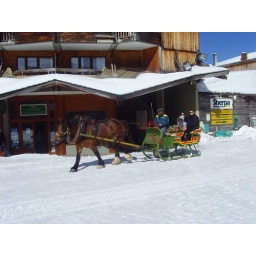
There were no cars allowed in the main bit of the resort so there were lots of little horse taxis running around!